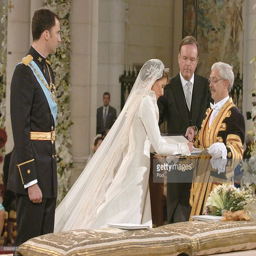
human language during the ceremony as he will marry noble person .